Virgin Plus

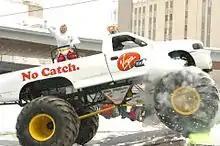
VMC launch stunt

Virgin Mobile launched in Canada on March 1, 2005, as a mobile virtual network operator (MVNO) using the Bell Mobility network. At the time, Virgin Mobile was operating solely as a prepaid service. The company's website showcased several feature phones it offered, and advertised itself as a "no catch" mobile operator. Virgin Mobile Canada was the first mobile carrier in Canada to launch without a system access fee. The company's “no catch” campaign at launch featured cheeky advertisements likening existing Canadian mobile carriers as “the catch”, and Virgin Mobile Canada as the cure to unclear contracts and undesirable hidden fees. Sir Richard Branson helped create excitement at launch by zip-lining from a high-rise building into Yonge-Dundas Square in a superhero costume, and drove a monster truck over three cars symbolizing “The Big Three” mobile carriers in Canada – Rogers, Telus, and Bell. Since its launch, Virgin Mobile has used edgy and controversial advertising, leading to demands for an apology, requests to cease and desist the advertising, and even boycotts. This marketing technique is still used by Virgin Mobile Canada to this day.